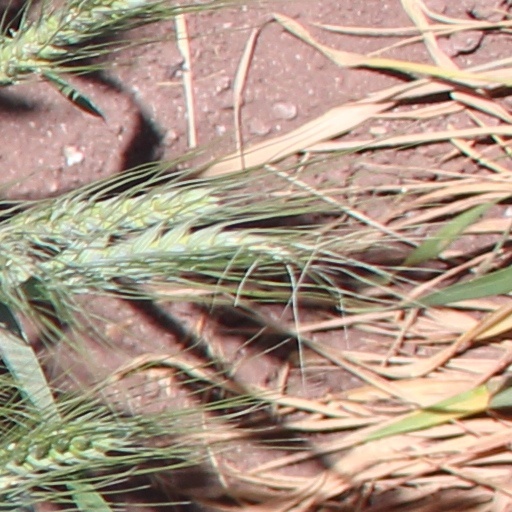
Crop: wheat